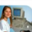
Label: woman